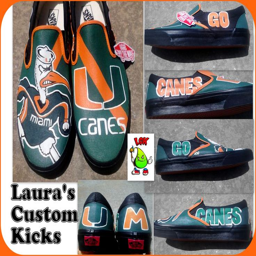
my second pair of hand painted custom shoes for a friend .